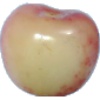
Label: Cherry Rainier 1